Boris Johnson

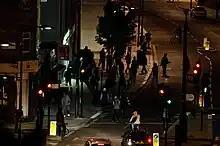
Johnson's response to the 2011 London riots was criticised.

Johnson made no major changes to the mayoral system of the previous administration. However, he did reverse several other measures implemented by Livingstone: ending the city's oil deal with Venezuela, abolishing "The Londoner" newsletter, and scrapping the half-yearly inspections of black cabs, which was reinstated three years later. Abolishing the western wing of the congestion charging zone, he cancelled plans to increase the congestion charge for four-wheel-drive vehicles. He was subsequently accused of failing to publish an independent report on air pollution commissioned by the Greater London Authority, which revealed the city breached legal limits on nitrogen dioxide levels.